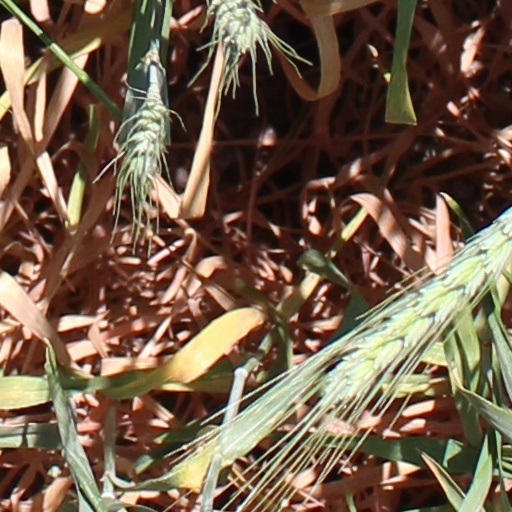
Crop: wheat